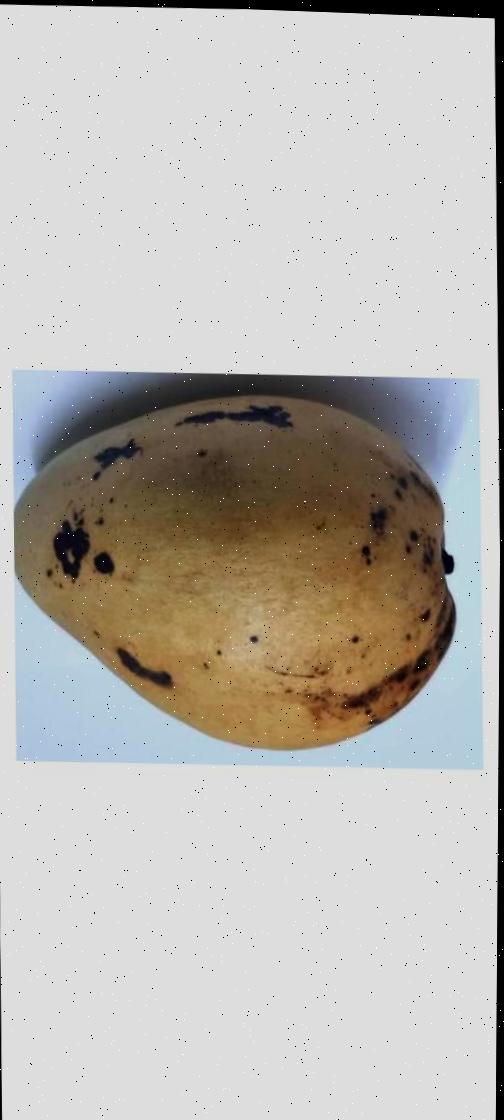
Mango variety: Bari-11